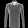
Label: Shirt